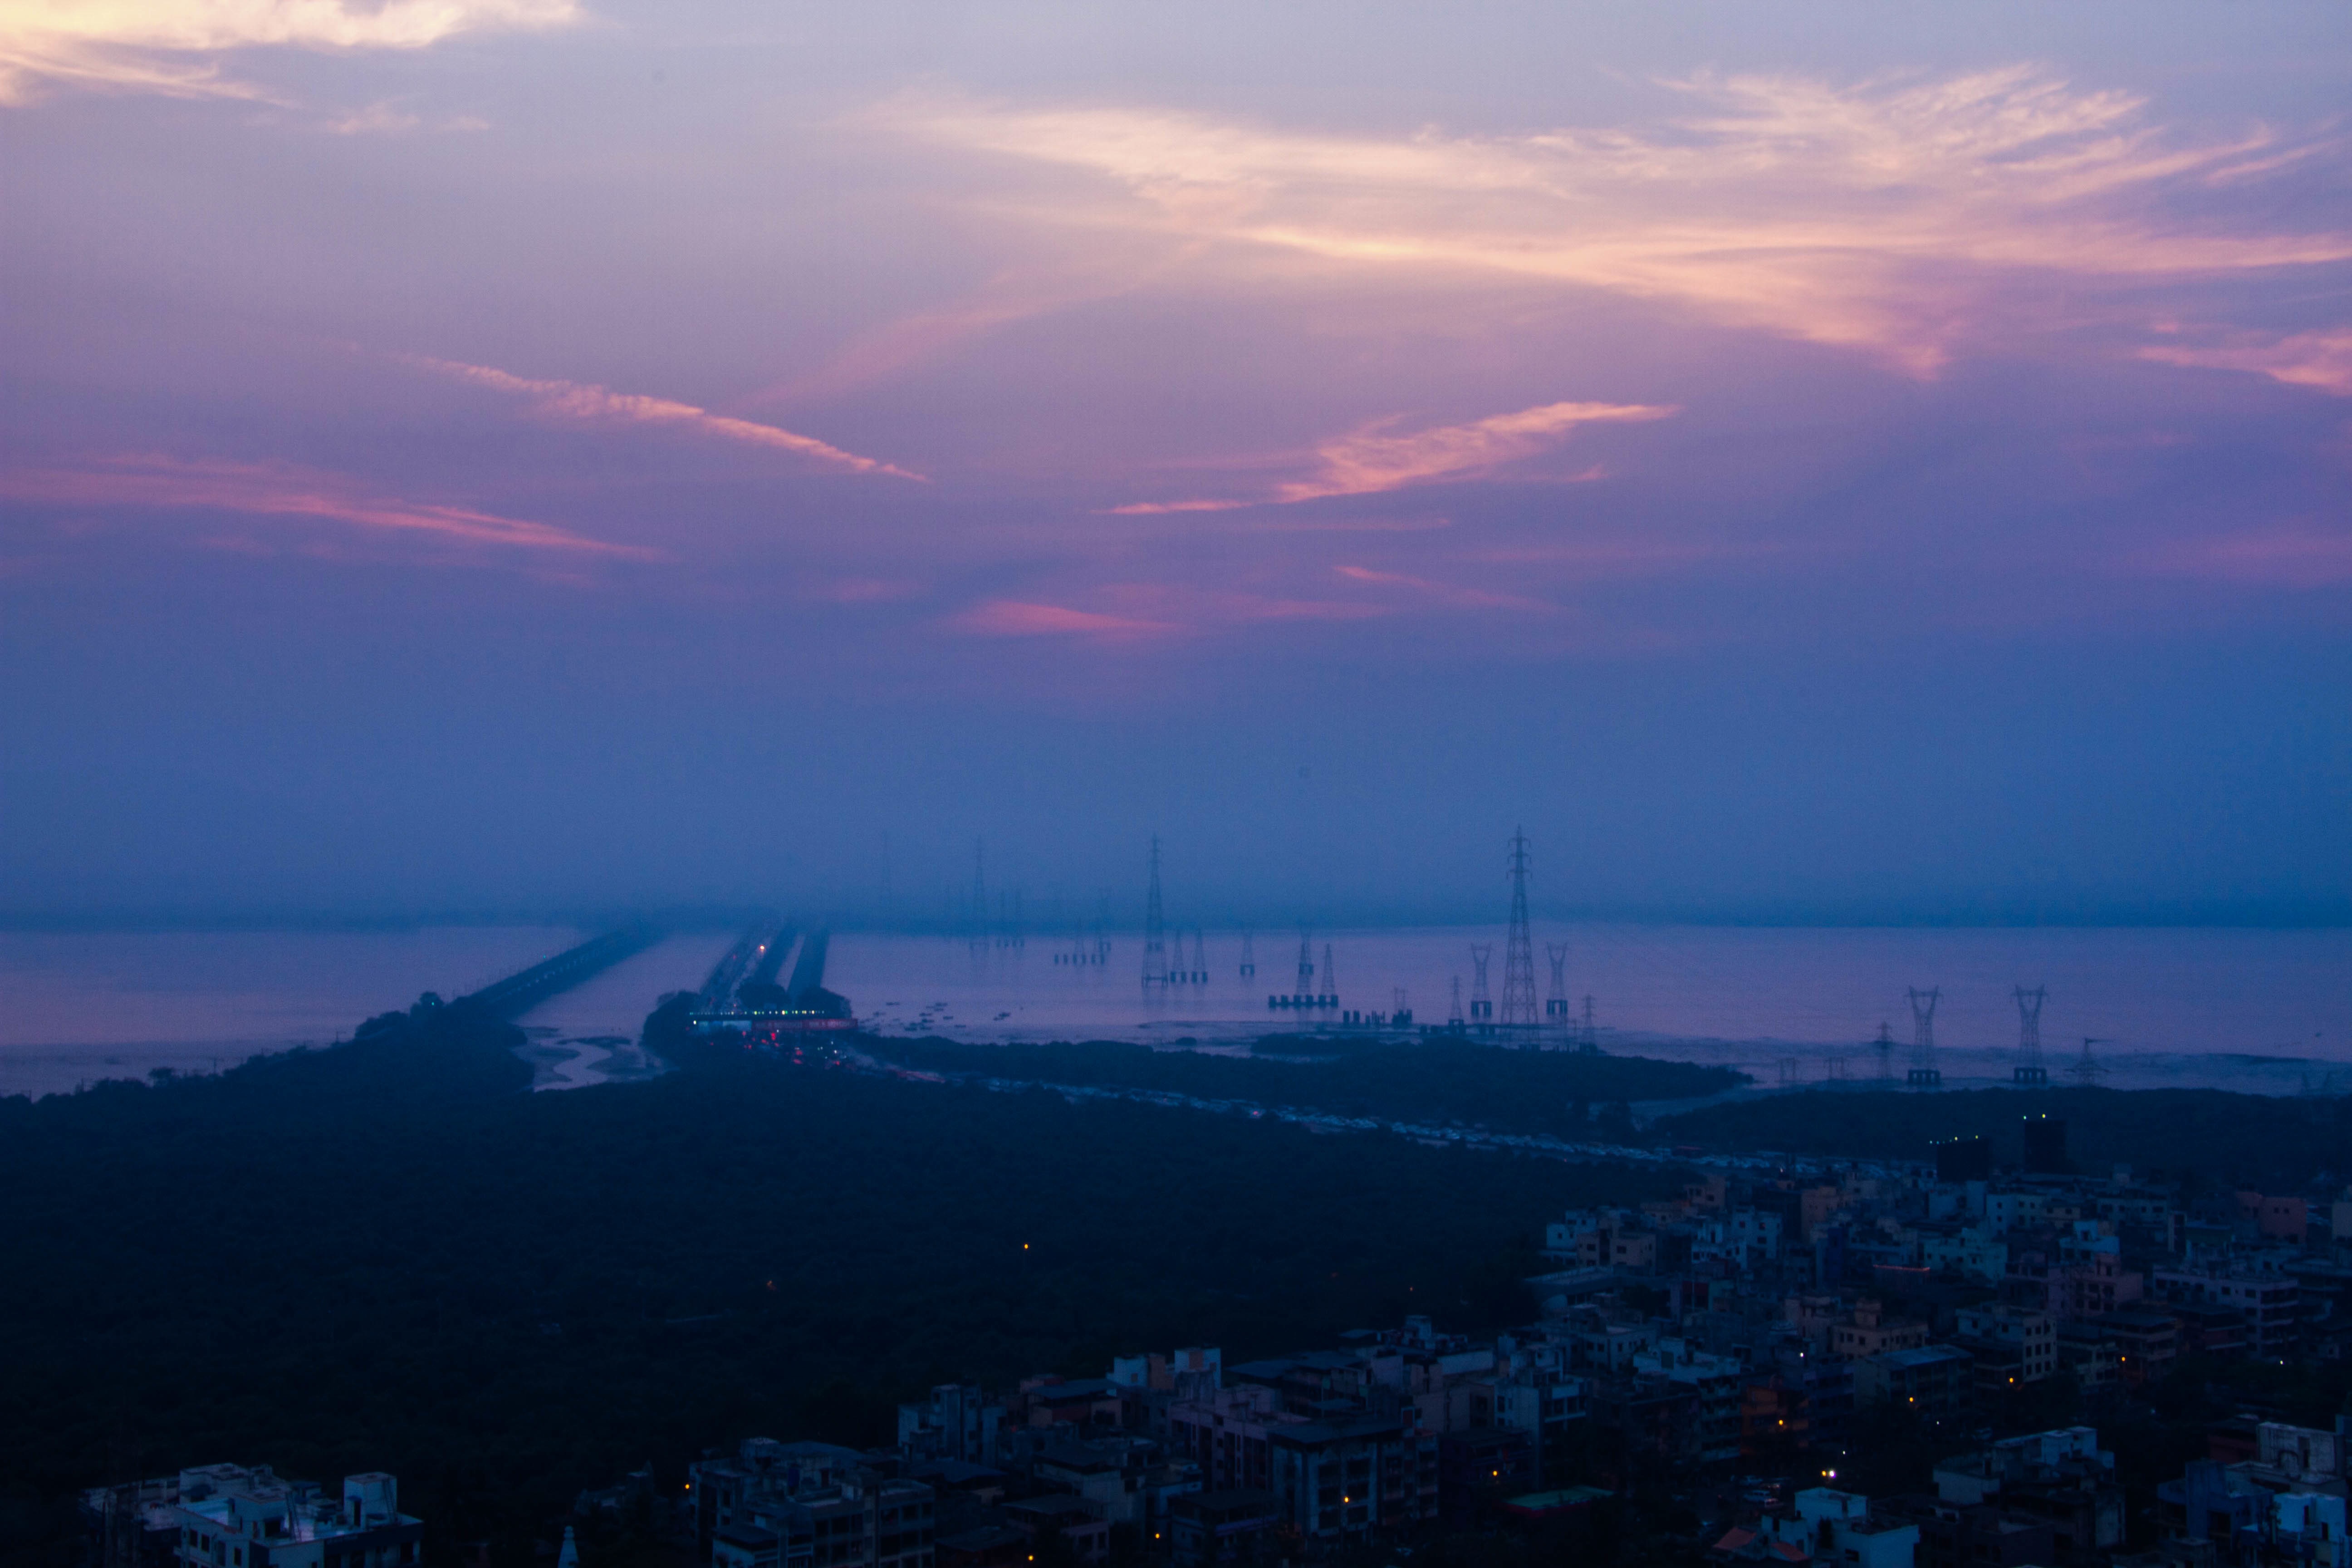
sea, coast, horizon, cloud, sky, sunrise, sunset, skyline, morning, dawn, atmosphere, cityscape, dusk, evening, afterglow, atmospheric phenomenon, atmosphere of earth